Colonel (United Kingdom)

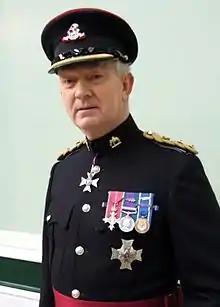
Major General Sir Evelyn Webb-Carter as the last Colonel of the Regiment of the Duke of Wellington's Regiment

Some of the historic duties associated with the title colonel of the regiment (to distinguish it from the military rank of colonel) continue to be used in the modern British Army. The ceremonial position is often conferred on retired general officers, brigadiers or colonels who have a close link to a particular regiment. Non-military personnel, usually for positions within the Army Reserve, may also be appointed to the ceremonial position. When attending functions as "colonel of the regiment", the titleholder wears the regimental uniform with rank insignia of (full) colonel, regardless of their official rank. A member of the Royal Family is known as a royal colonel. A colonel of the regiment is expected to work closely with a regiment and its regimental association.